Cải lương

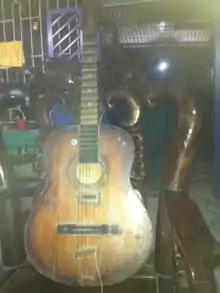
The "Guitar phím lõm" – instrument used for Cải lương

Cải lương normally highlights/praises traditional Vietnamese moral values. There are mainly two genres of "cải lương": ancient stories ("tuồng cổ") and societal ("xã hội").